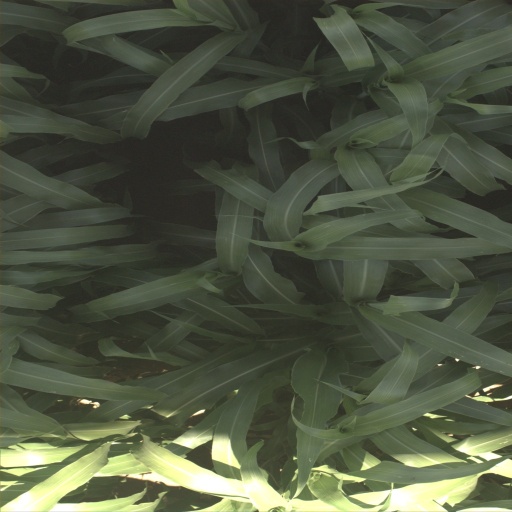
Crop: sorghum